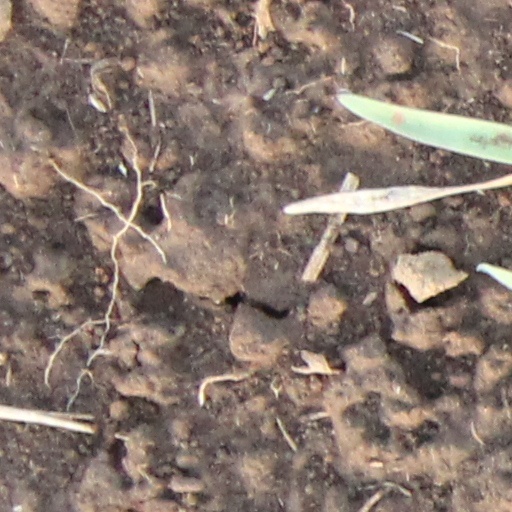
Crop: wheat